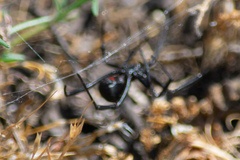
Species: Lactrodectus_hesperus